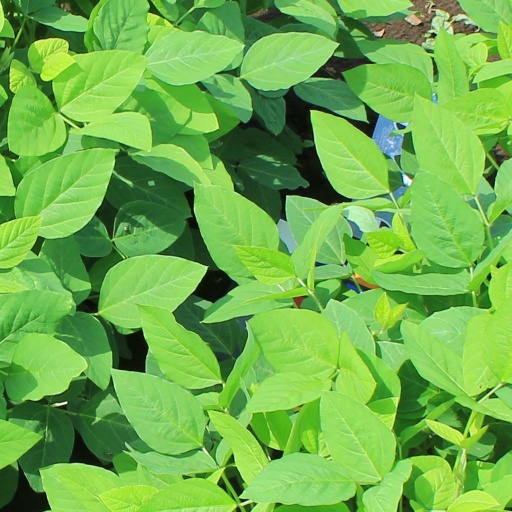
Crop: soybean